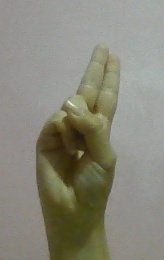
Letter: taa